Isatou Njie-Saidy

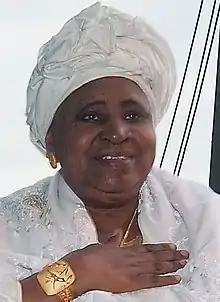
Njie-Saidy in 2012

Isatou Njie-Saidy (also spelt Aisatu N'Jie-Saidy; born 5 March 1952) is a Gambian politician. She was Vice President of the Gambia, as well as Secretary of State for Women's Affairs, from 20 March 1997 to 18 January 2017. She is the first Gambian woman to have held the position of Vice President and one of the first women in West African politics to reach this senior position.